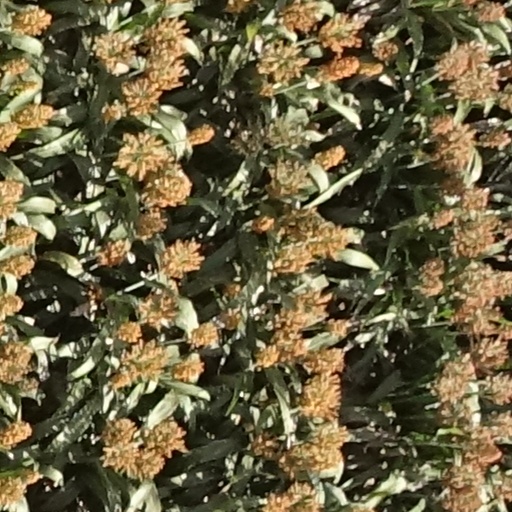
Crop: sorghum